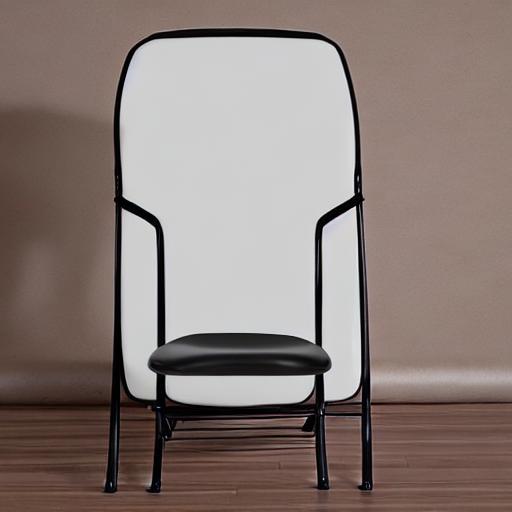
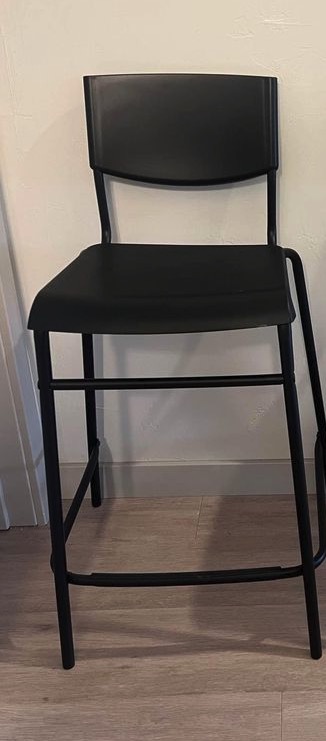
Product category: stool
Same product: no